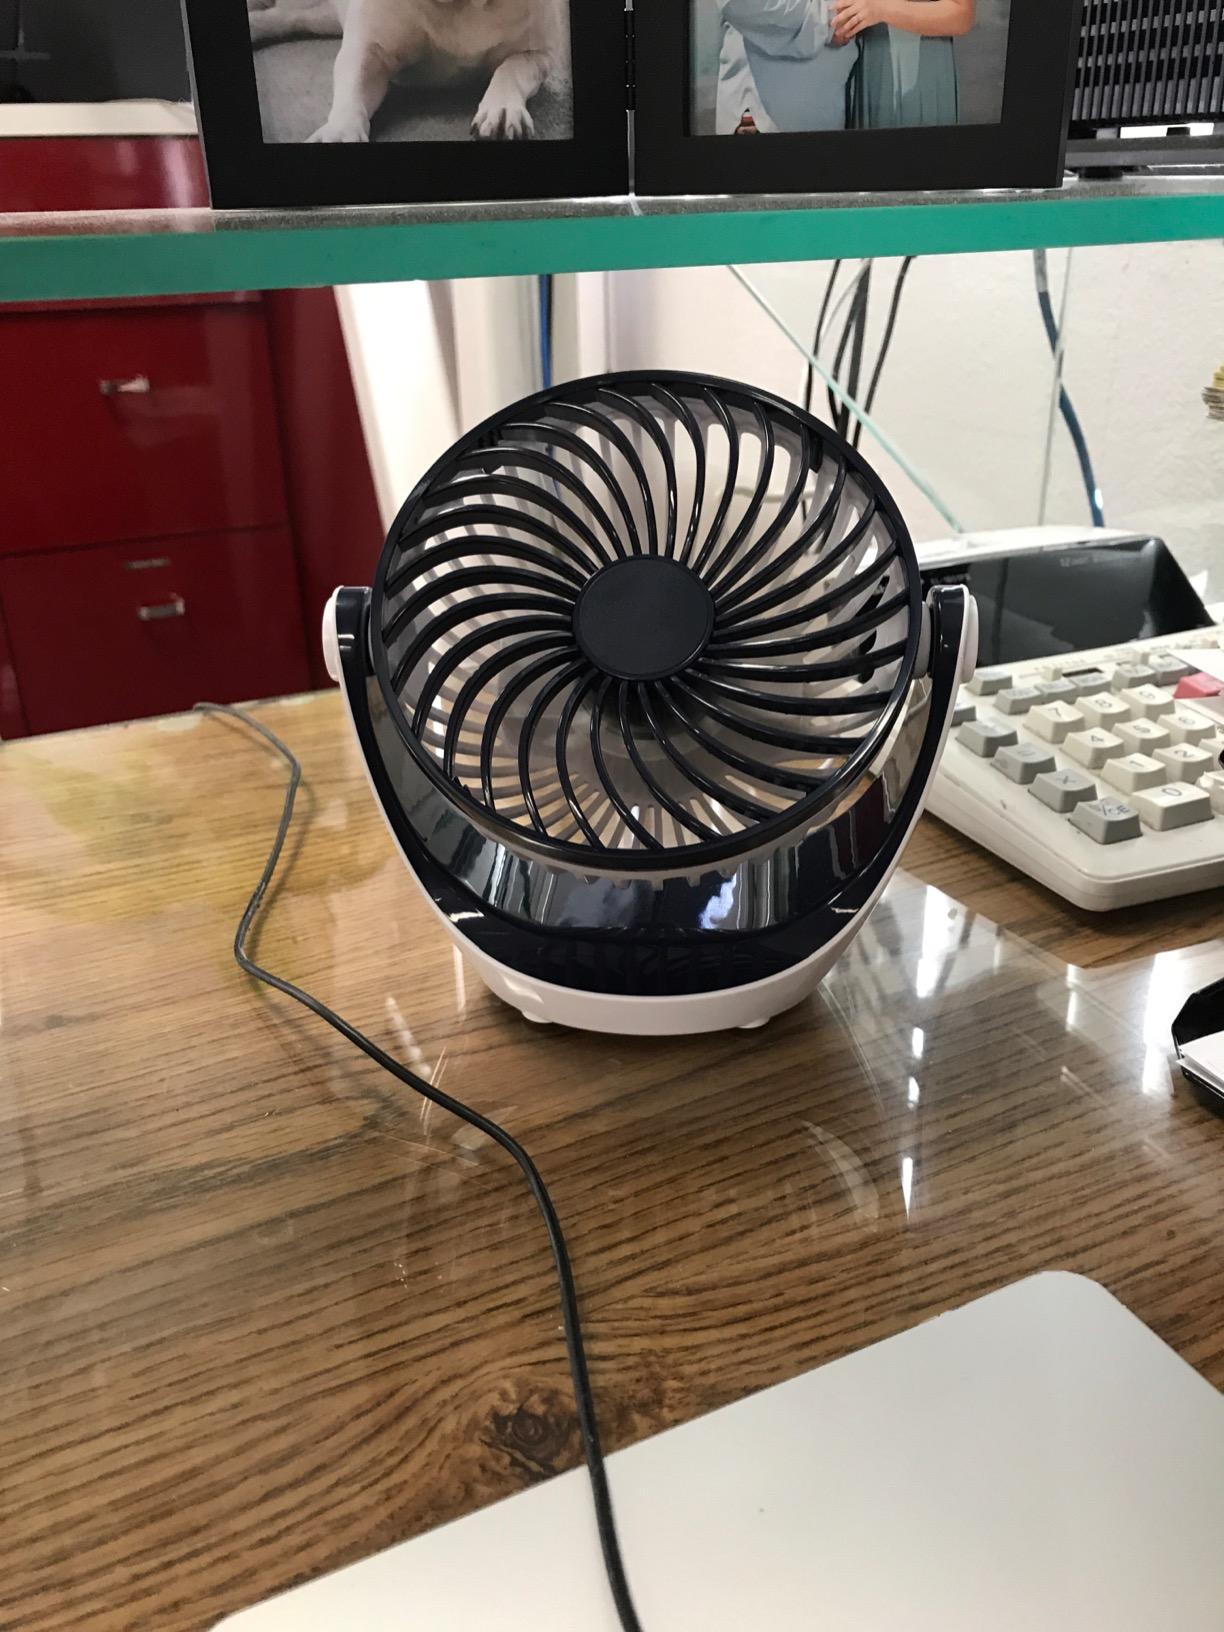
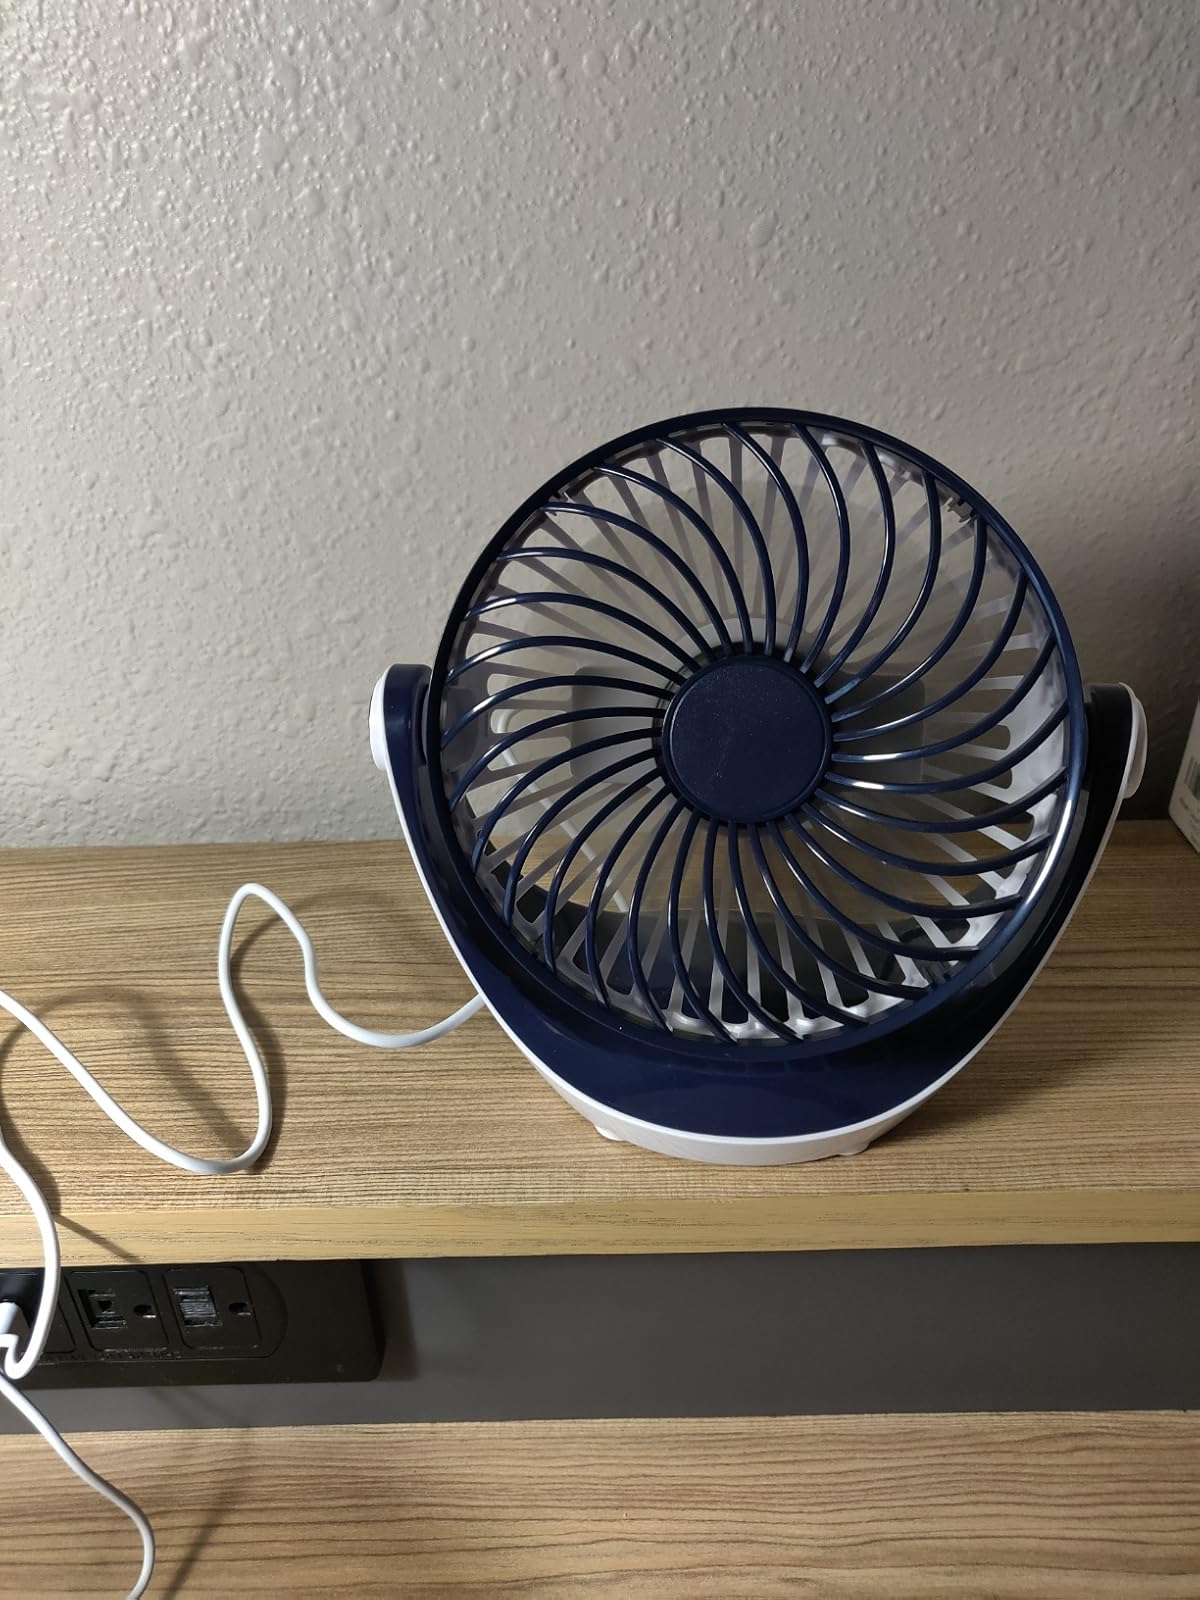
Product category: fan
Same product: yes